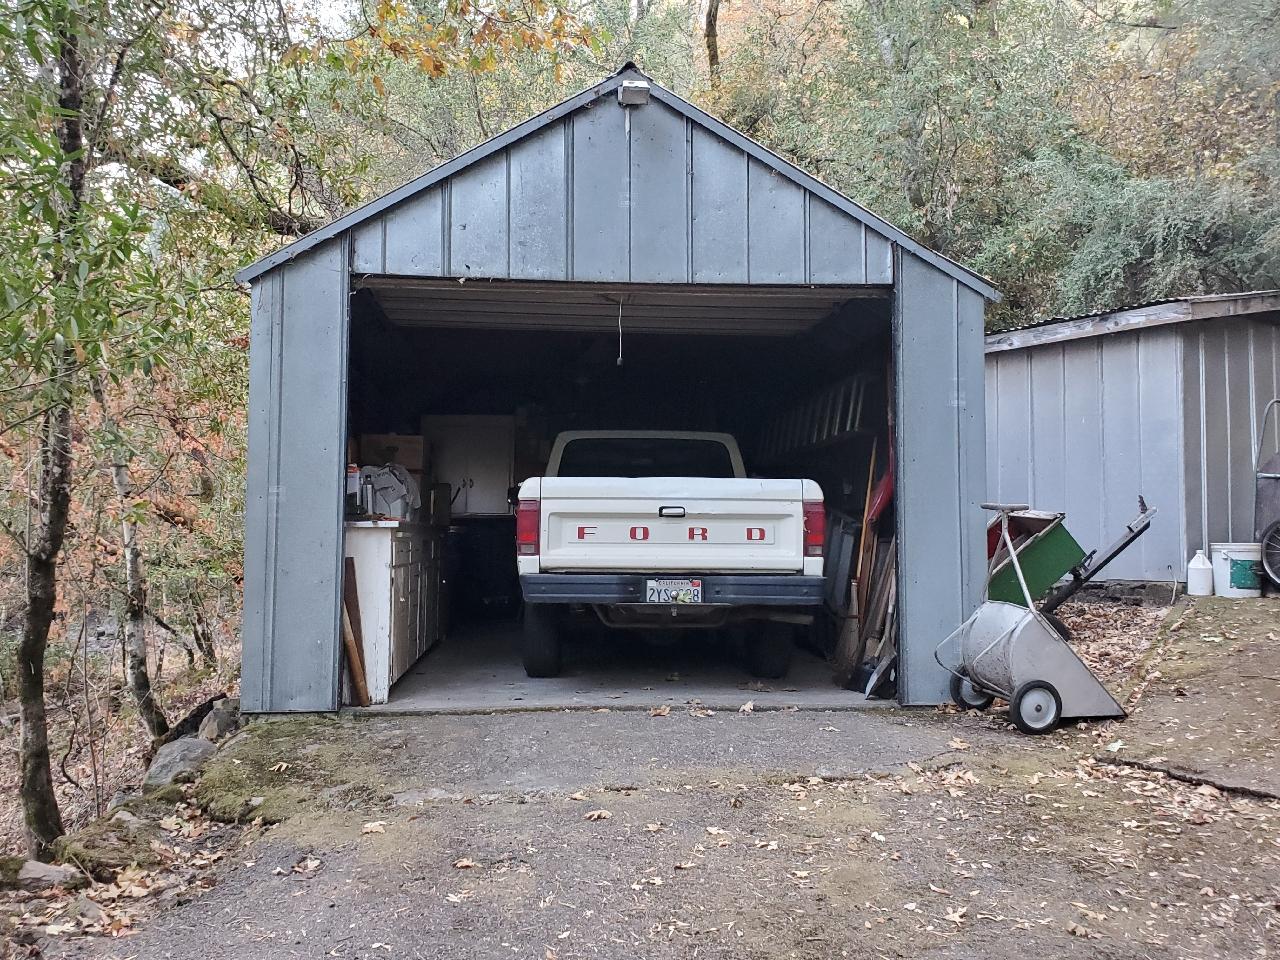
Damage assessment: no_damage